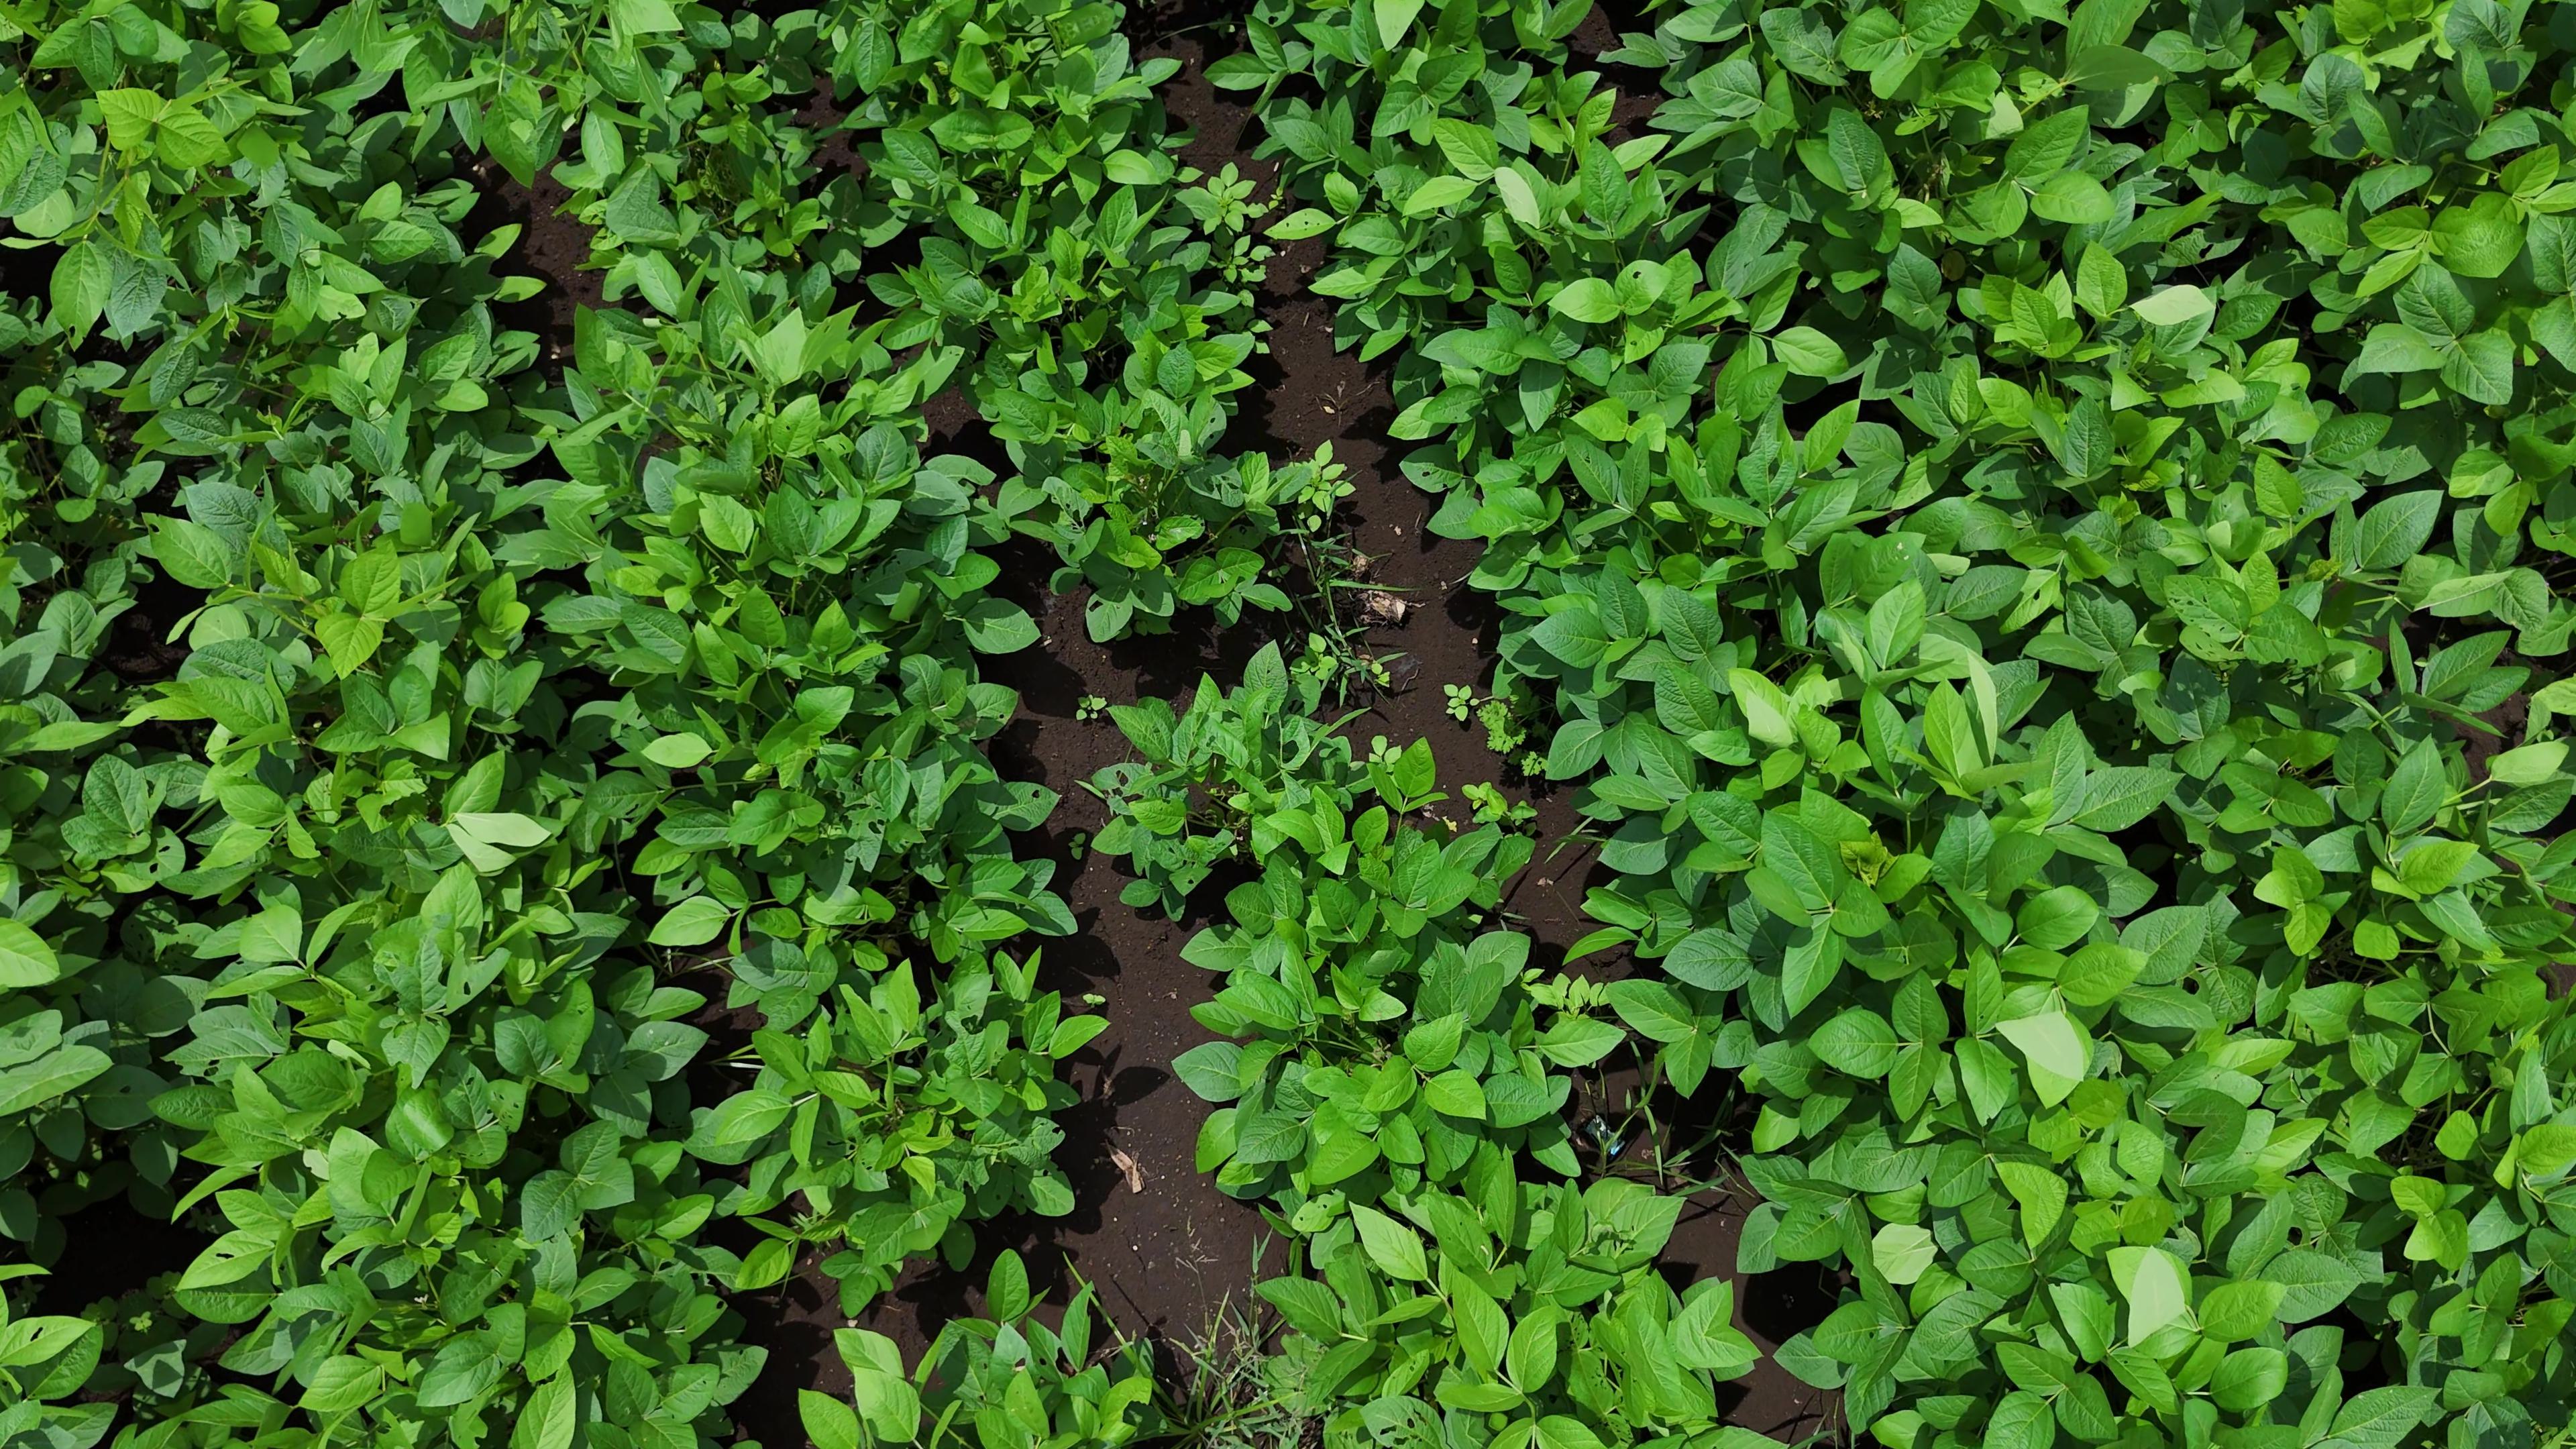
Label: Healthy